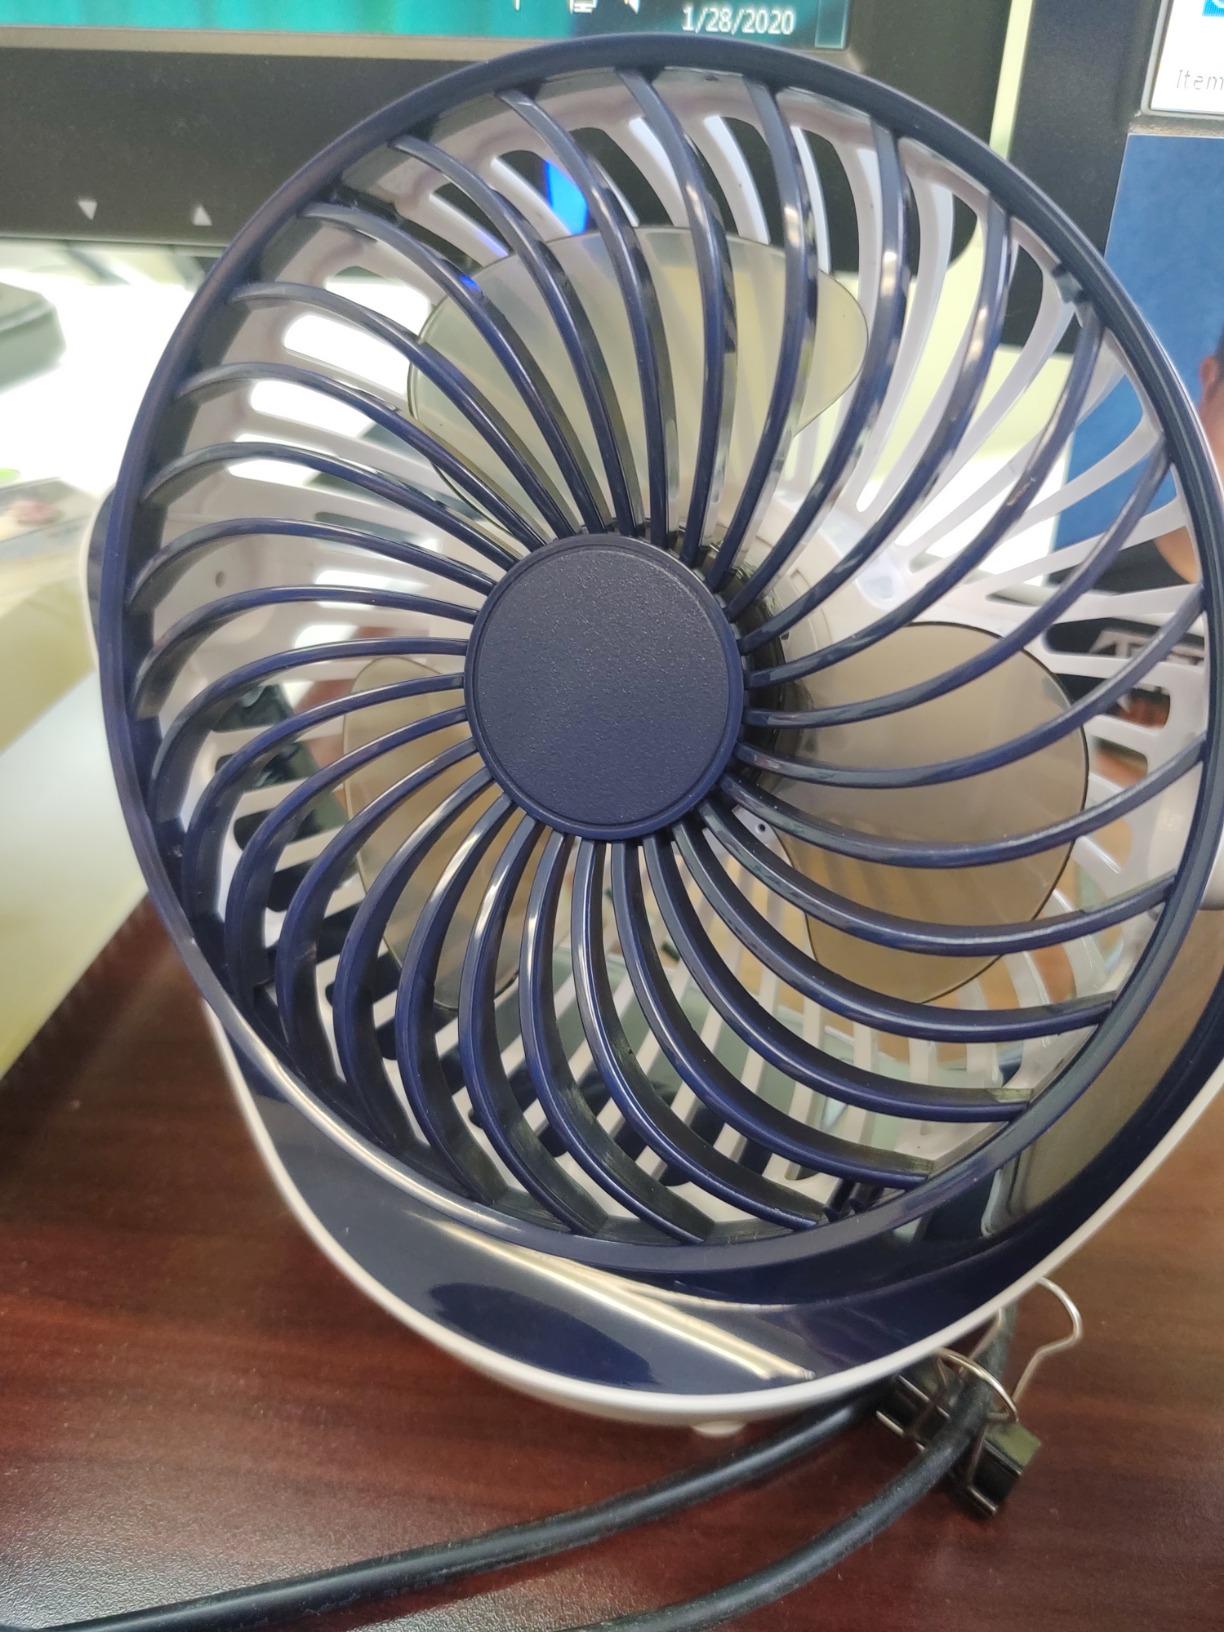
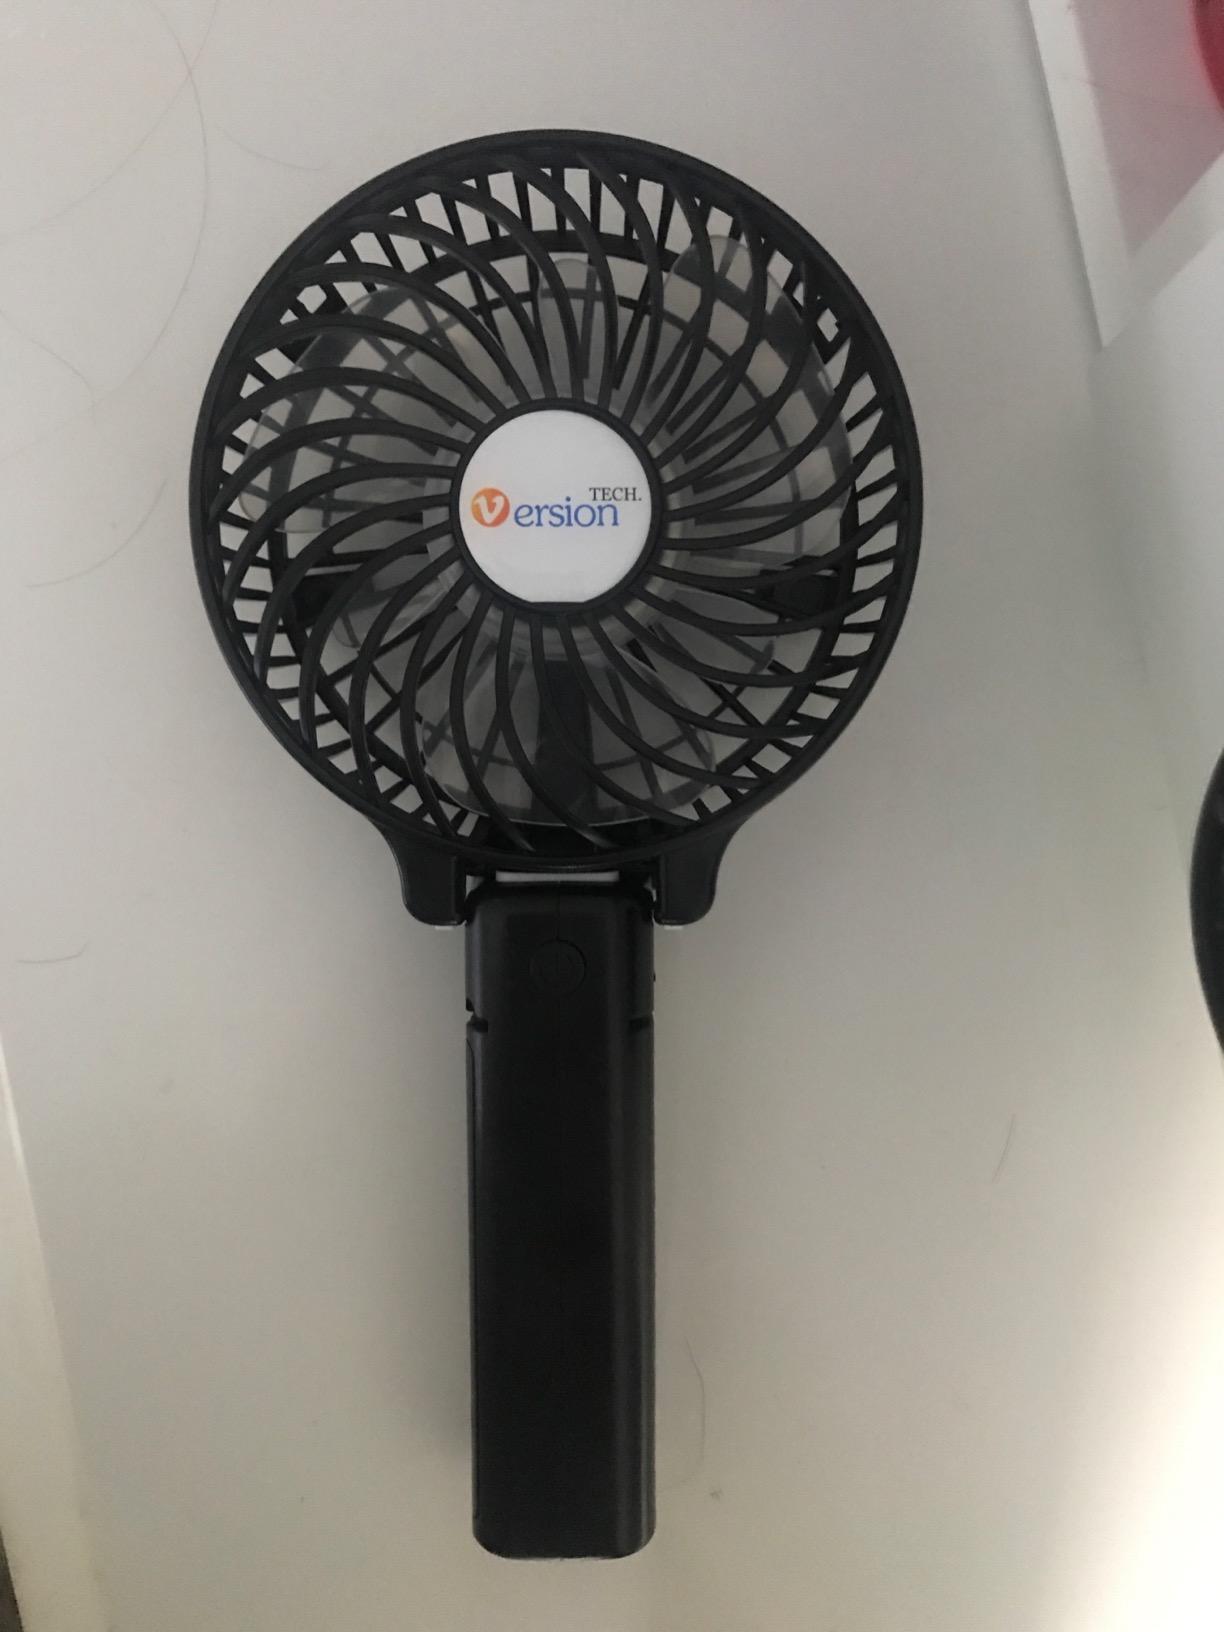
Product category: fan
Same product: no